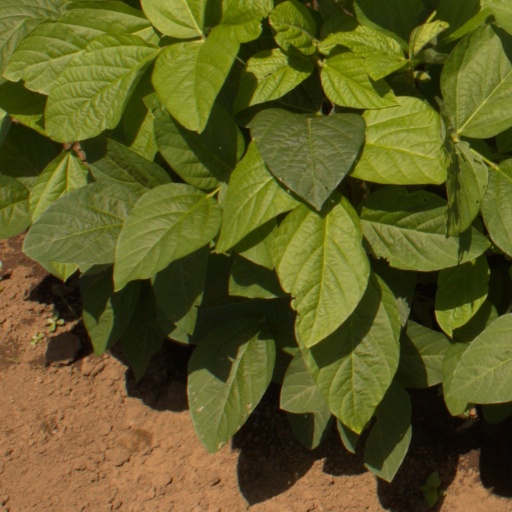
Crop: soybean